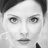
Emotion: neutral